The Copper Beech

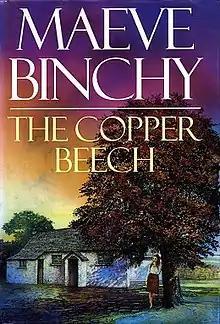
First edition

The Copper Beech is a 1992 novel by the Irish author Maeve Binchy. Set in the 1950s and 1960s, the storyline follows the lives of eight characters and those closest to them living in a small Irish town, in chapters with interlocking plot elements. Reviews are positive about this novel with an unusual structure.